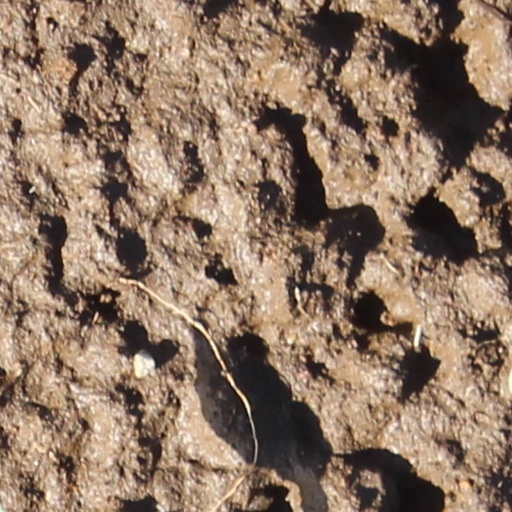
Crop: wheat